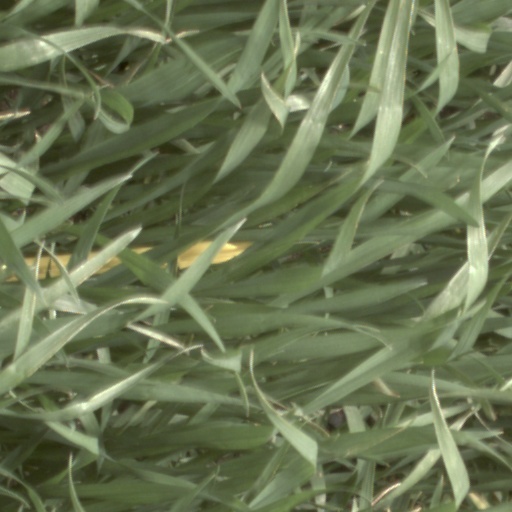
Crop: wheat